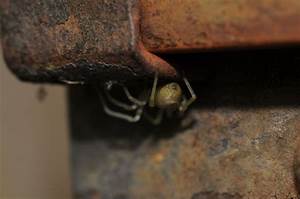
Label: spider